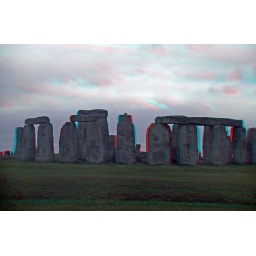
Stonehenge in anaglyph 3D stereo red cyan glasses needed